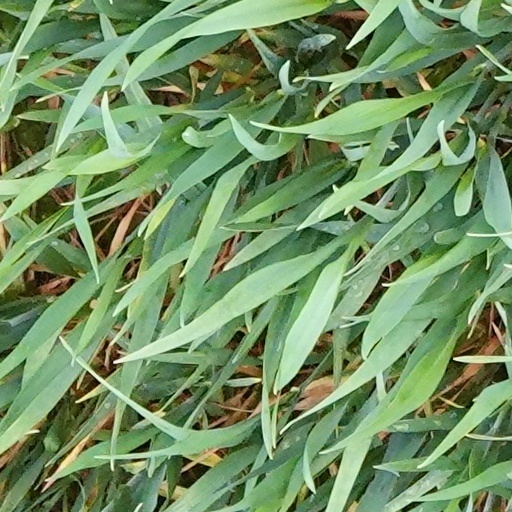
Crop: wheat